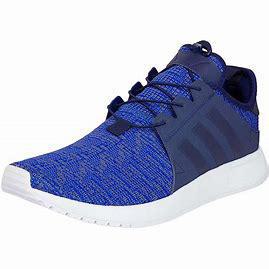
Brand: Adidas
Model: X_plr